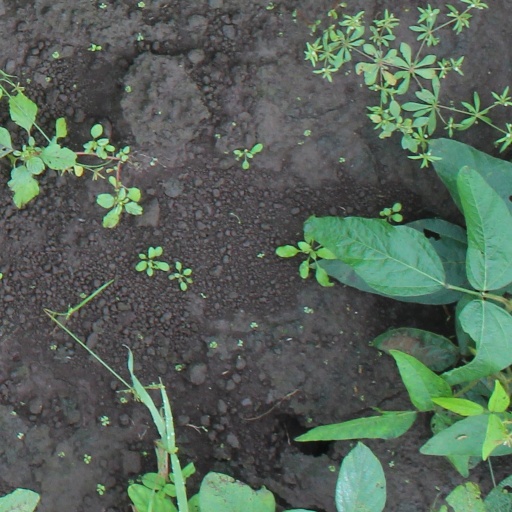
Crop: soybean